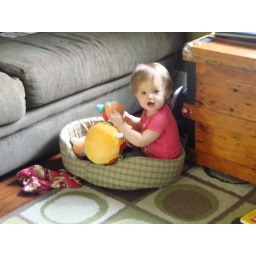
in the cat bed